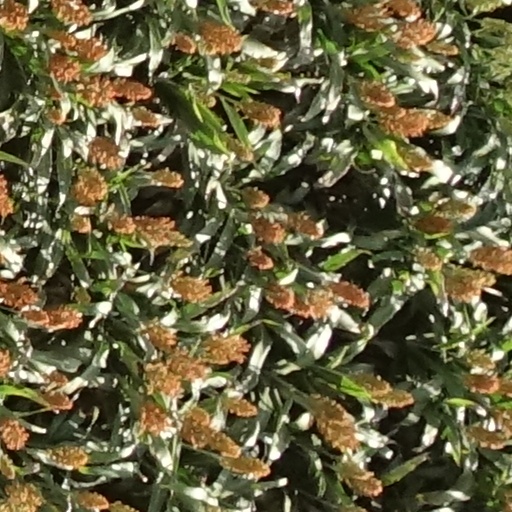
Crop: sorghum